Meiringspoort

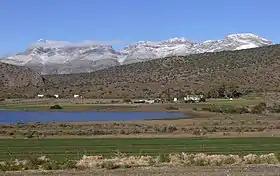
View of the Swartberg Mountain barrier from Klaarstroom in the arid north

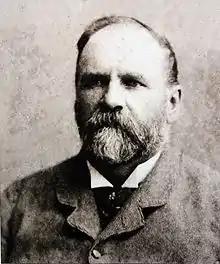
The great road engineer Thomas Charles John Bain

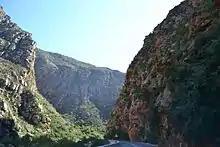
View of a portion of the pass

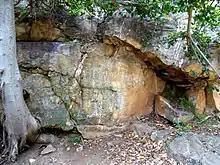
The Herrieklip, Meiringspoort

The pass itself had its origins in a series of petitions from the local people on both sides of the mountains, and in the Molteno report, which ordered the pass's construction in response.